Immigration policy of the first Donald Trump administration

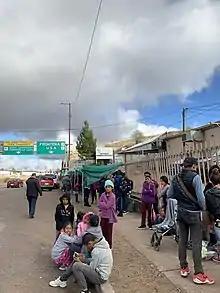
Migrants at the Kino Border Initiative in Nogales, Sonora in 2020

In January 2017, the American Immigration Council and five other advocacy organizations filed a complaint with the Department of Homeland Security's Office for Civil Rights and Civil Liberties protesting the "systemic denial of entry to asylum seekers". It is not legal for the US to deny anyone the right to seek asylum. Nonetheless, according to advocacy lawyers, asylum seekers presenting at border crossings were denied for a variety of reasons, including "the daily quota has been reached", that they needed to present a visa, or that they needed to schedule an appointment through Mexican authorities, none of which are accurate. One nonprofit organization spokesperson commented, "We've basically arrived at a place where applying for asylum is not available to most people."